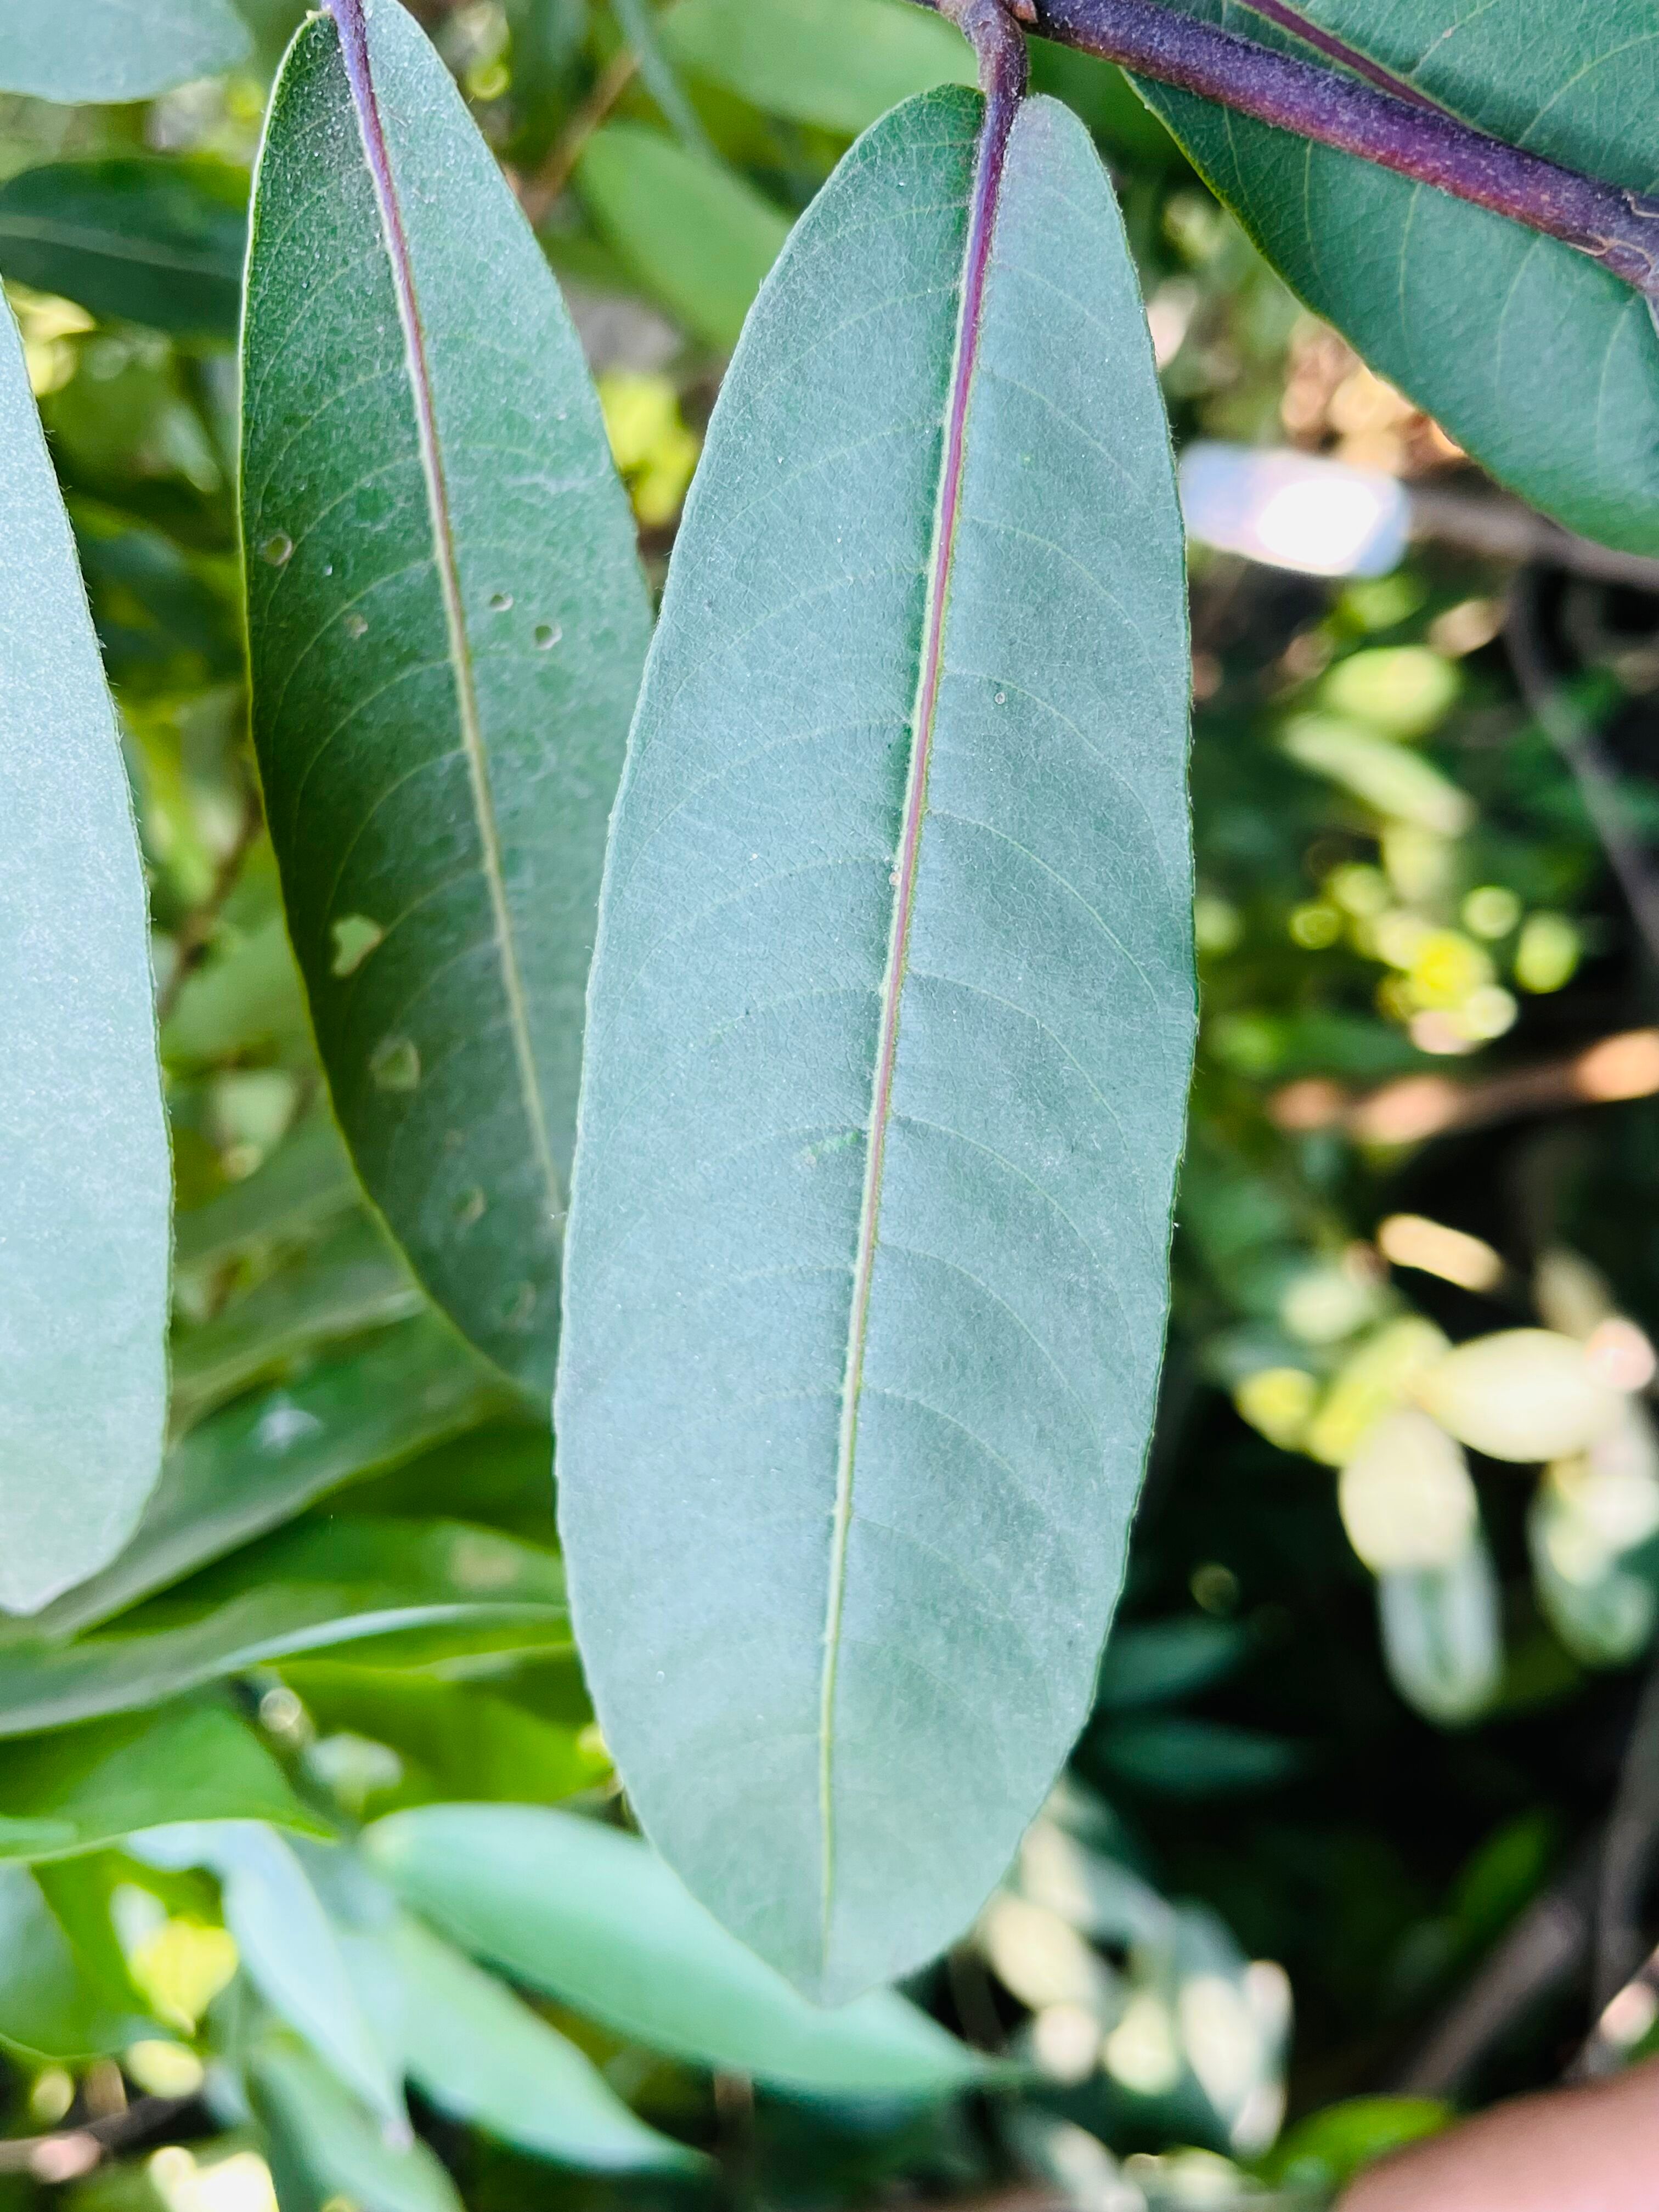
Plant species: terminalia-arjuna